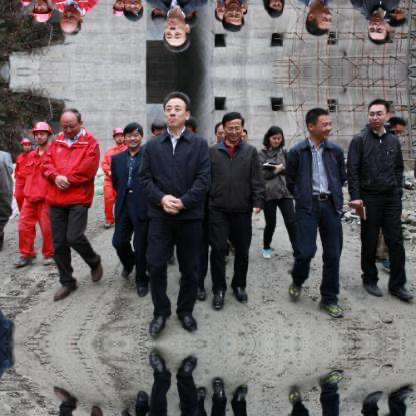
Objects in the image:
label: helmet
label: head
label: head
label: head
label: head
label: head
label: head
label: head
label: helmet
label: head
label: head
label: head
label: helmet
label: head
label: head
label: head
label: head
label: head
label: head
label: head
label: helmet
label: head
label: head
label: head